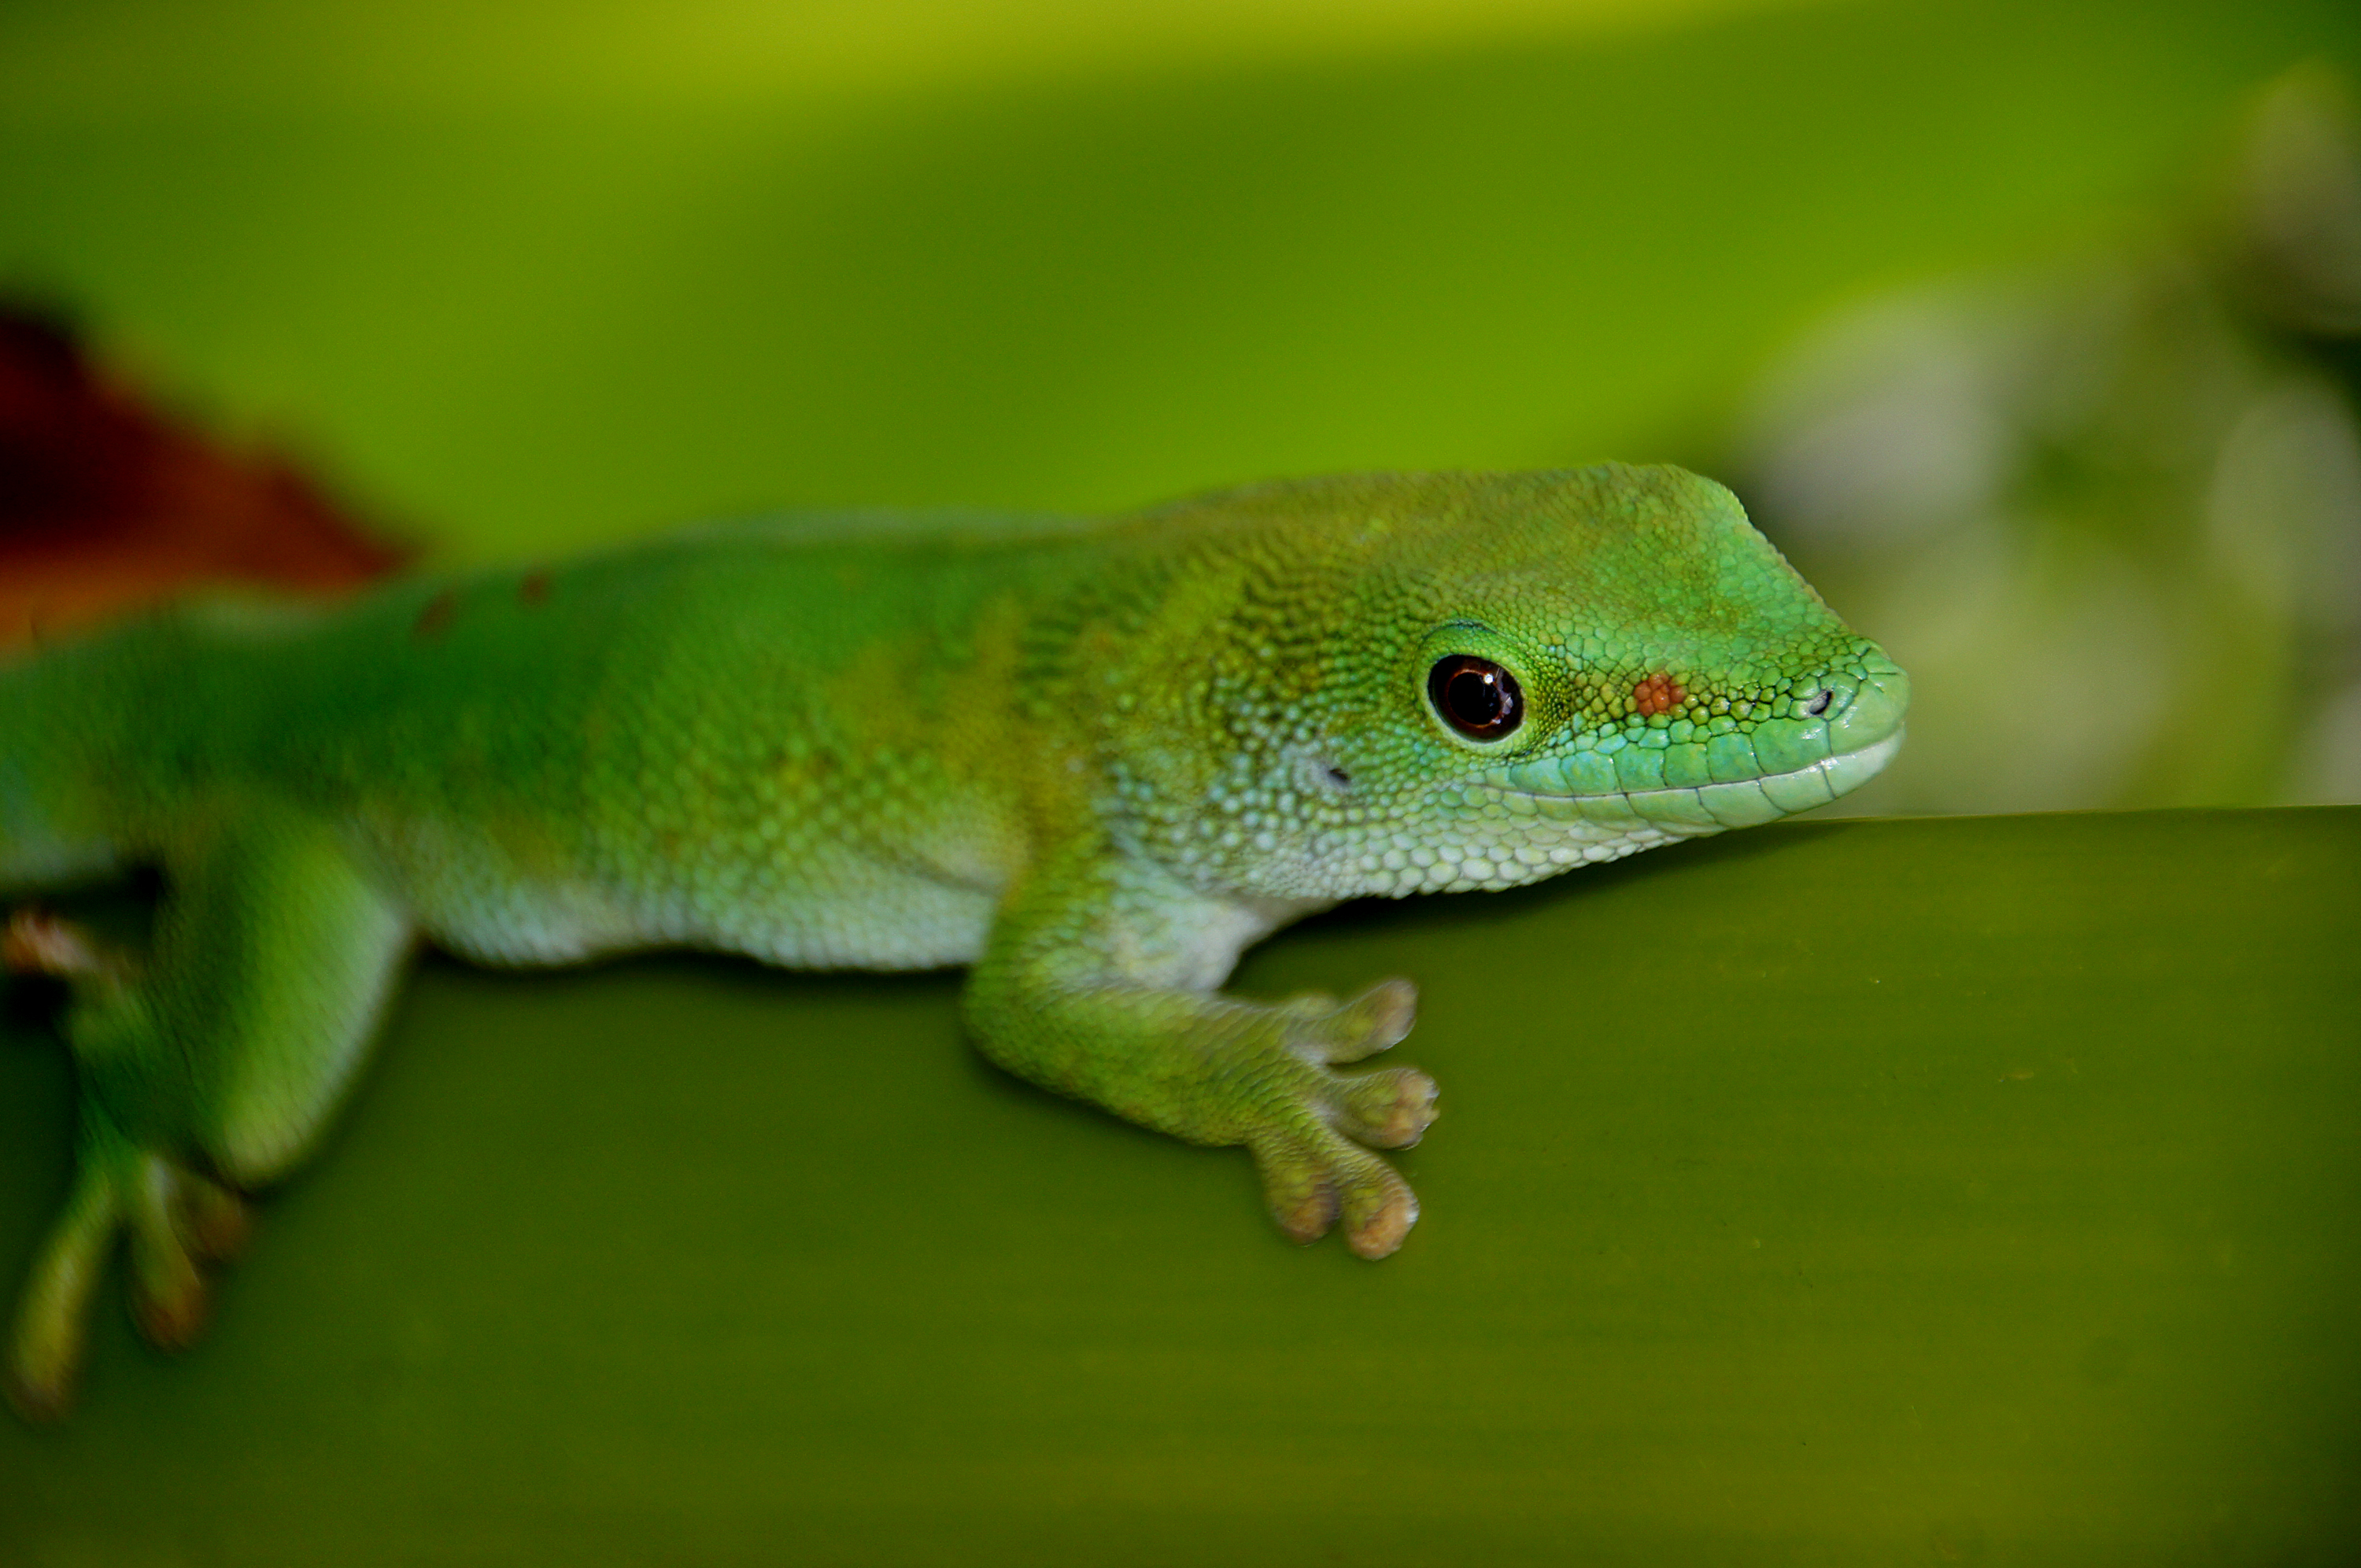
wildlife, green, reptile, fauna, lizard, green lizard, gecko, chameleon, vertebrate, madagascandaygecko, macro photography, lacerta, dactyloidae, scaled reptile, lacertidae, american chameleon